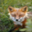
Label: fox